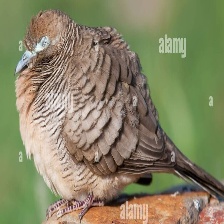
Species: ZEBRA DOVE
Scientific name: GEOPELIA STRIATA